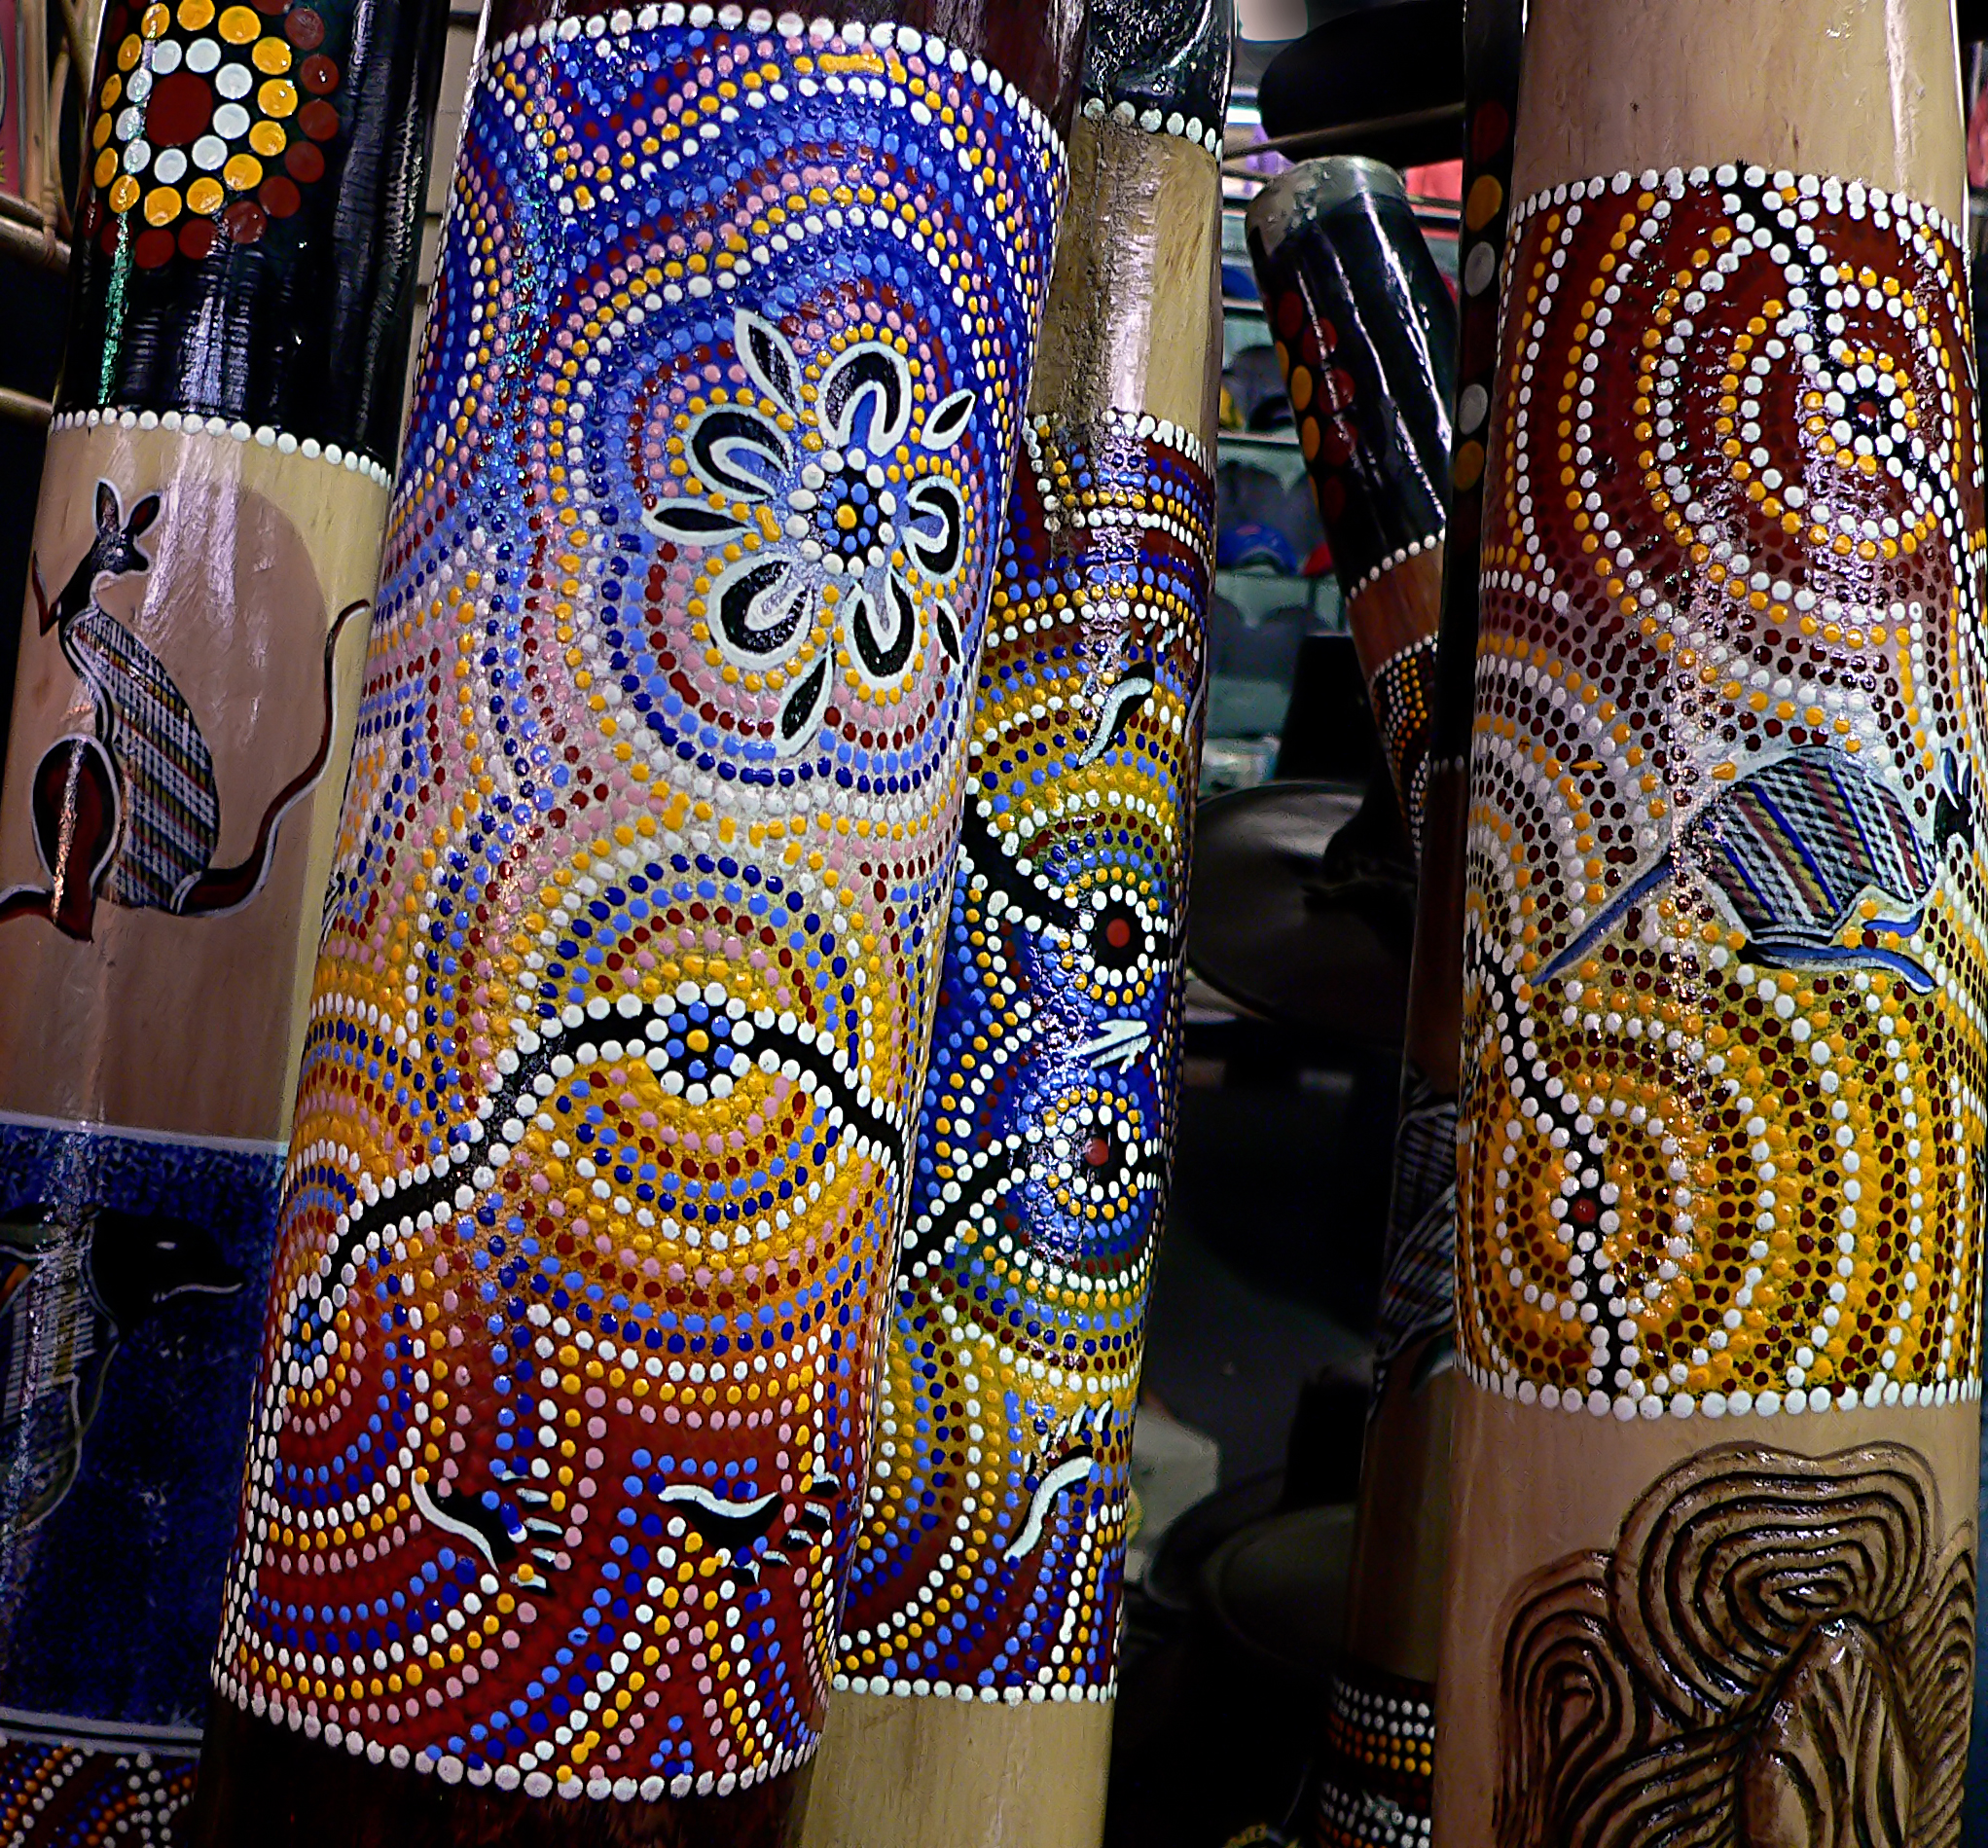
music, tourist, pattern, color, clothing, australia, textile, art, dress, design, tubes, dots, souvenir, trumpet, didgeridoo, nativeart, australiansouvenir, musicalinstruments